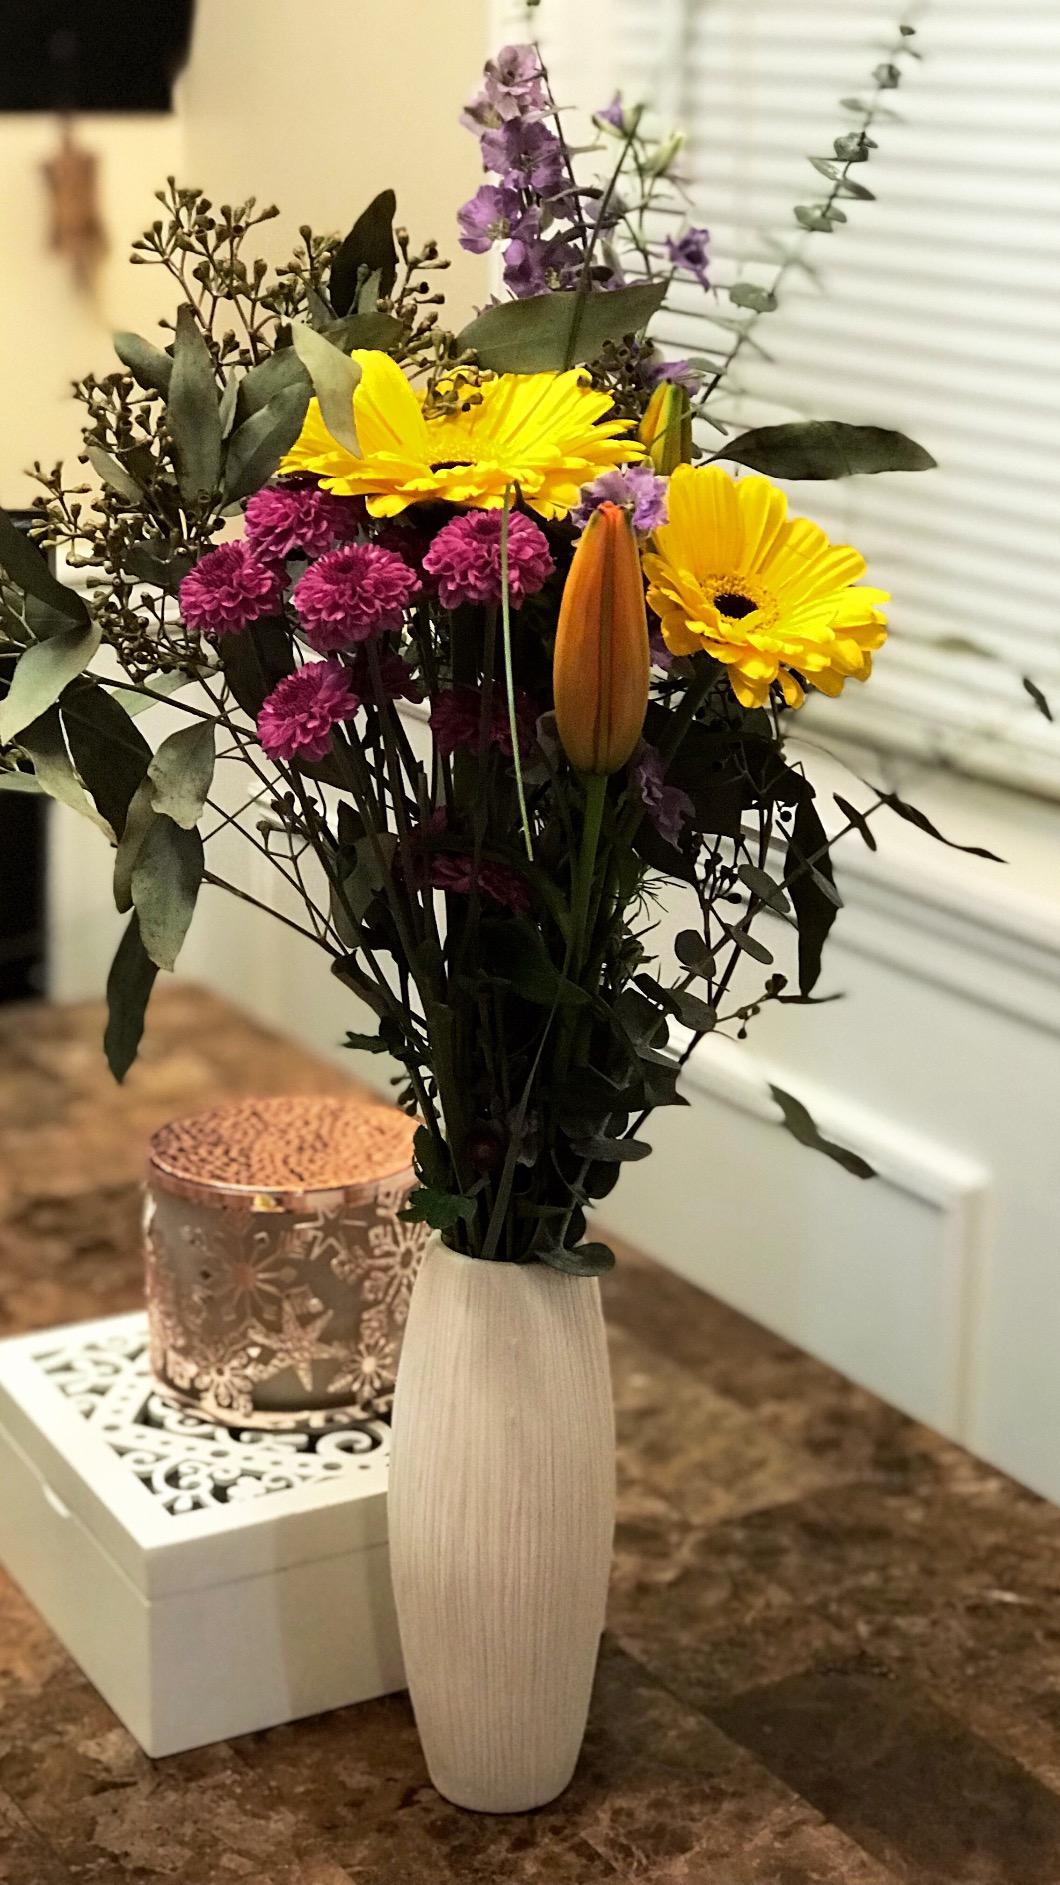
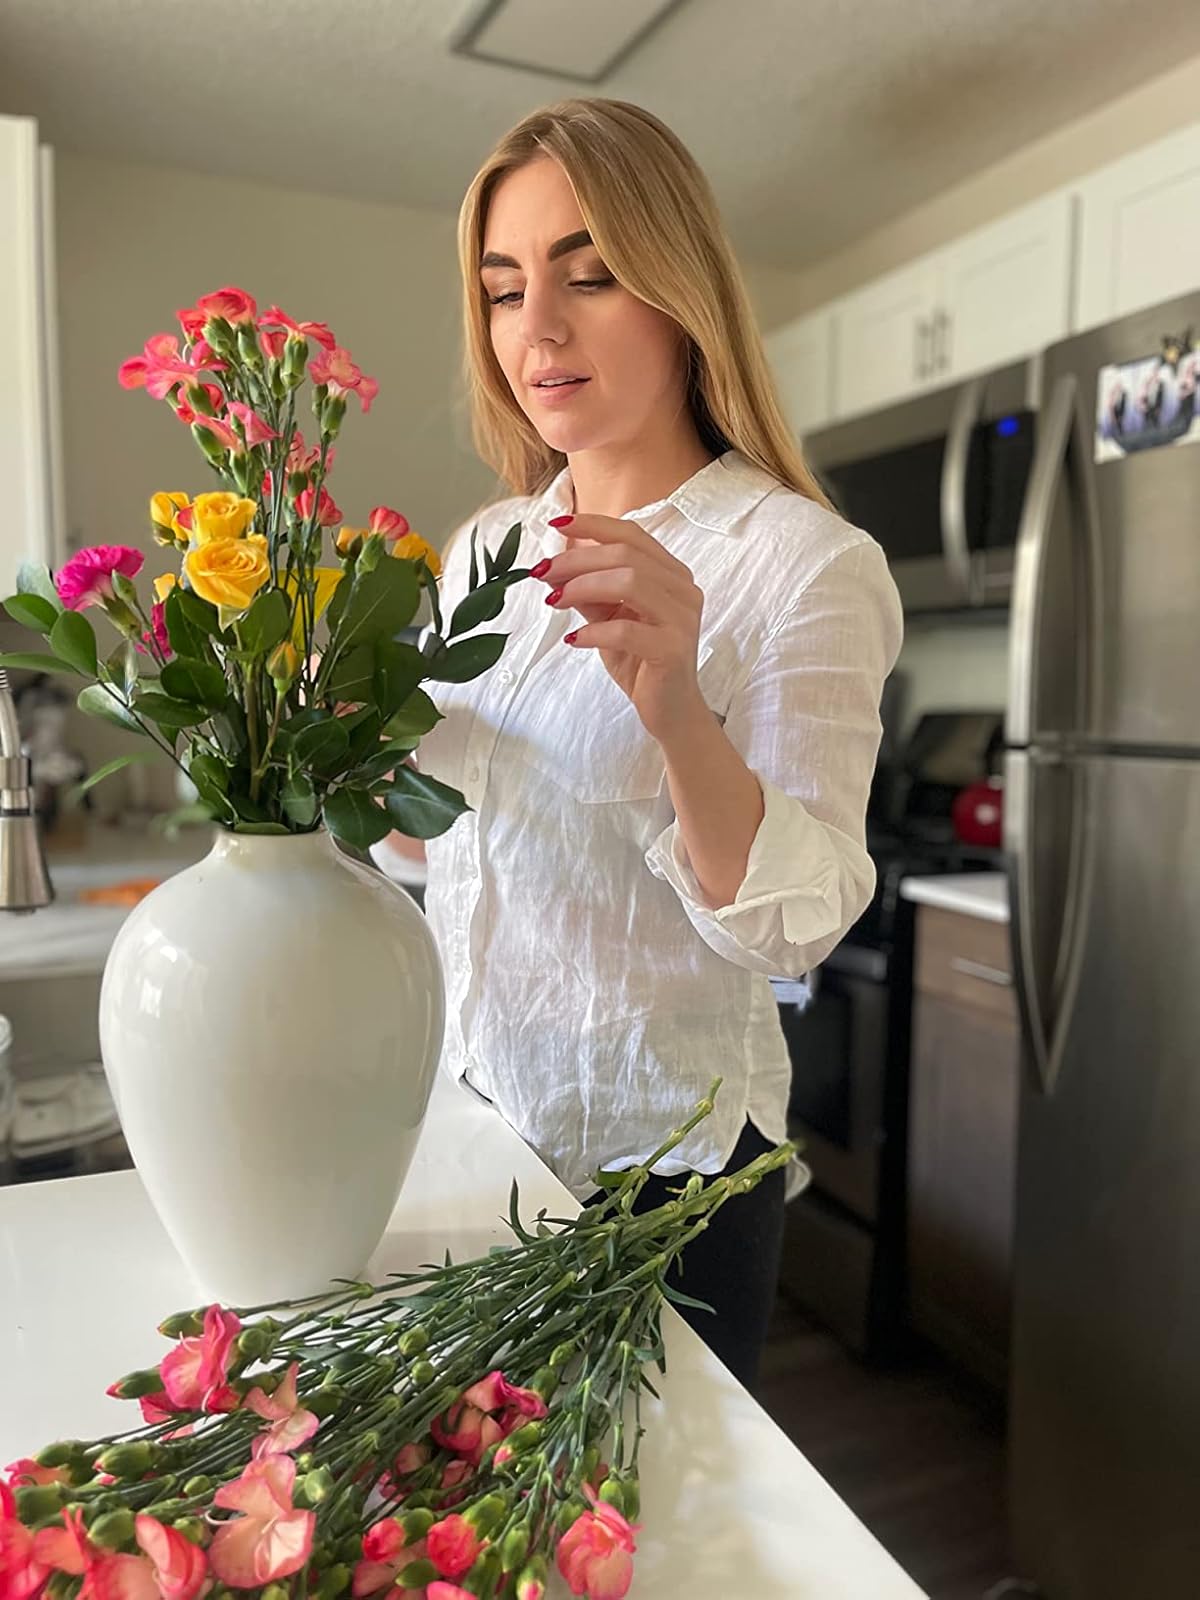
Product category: vase
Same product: no